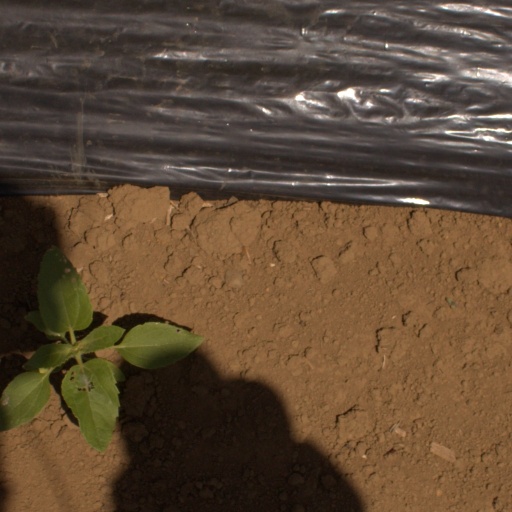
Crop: Jerusalem artichoke